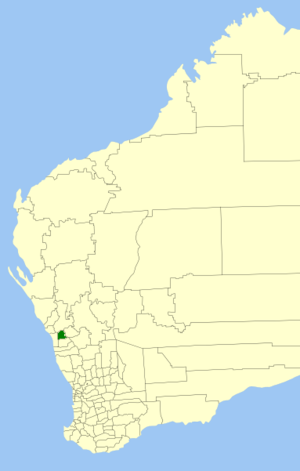
Le Comté de Mingenew est une zone d'administration locale à l'est de l'Australie-Occidentale en Australie. Le comté est situé à 110 kilomètres au sud-est de Geraldton et à environ 370 kilomètres au nord de Perth, la capitale de l'État.